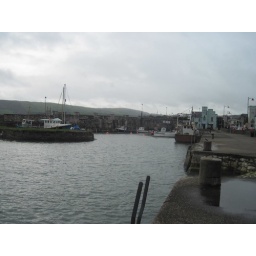
Tuesday, April 5 in Northern Ireland. County Antrim, Bushmill's Distillery, the Giant's Causeway and the coast of Northern Ireland by bus